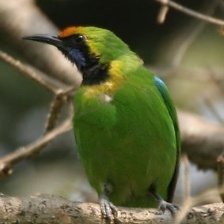
Species: BORNEAN LEAFBIRD
Scientific name: CHLOROPSIS KINABALUENSIS